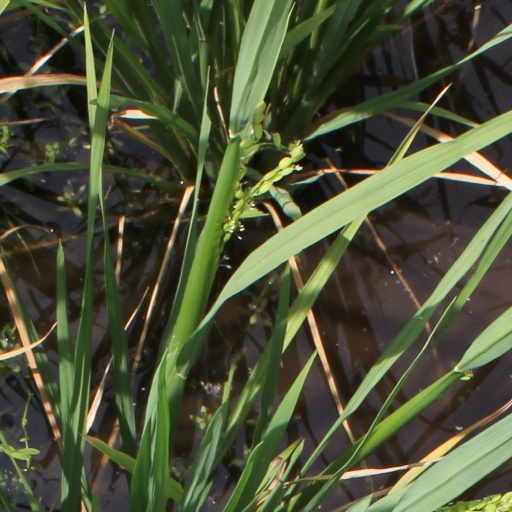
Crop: rice